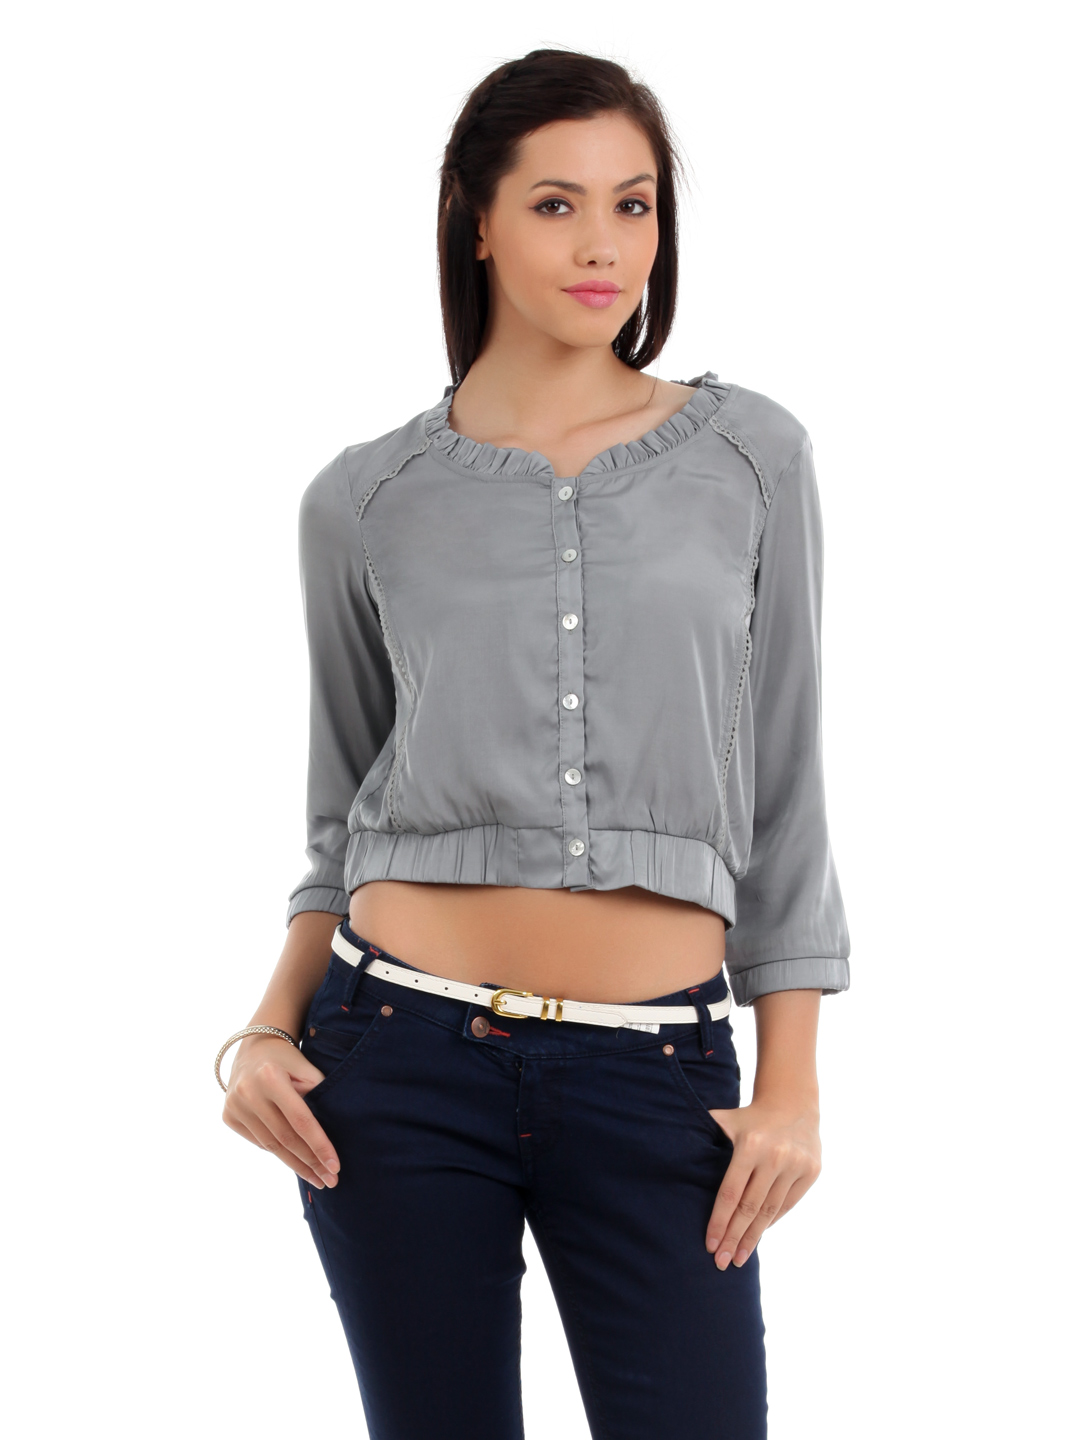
Elle Women Grey Vintage Top
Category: Apparel / Topwear / Tops
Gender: Women
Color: Grey
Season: Summer 2012
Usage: Casual